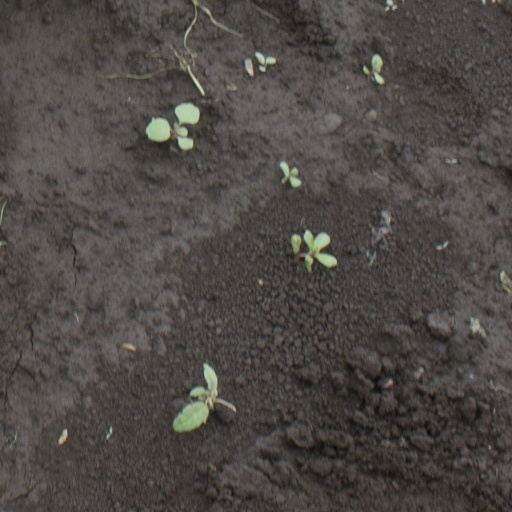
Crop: soybean